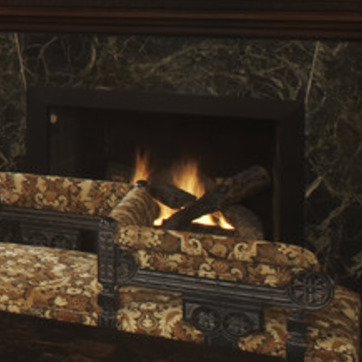
Material: other